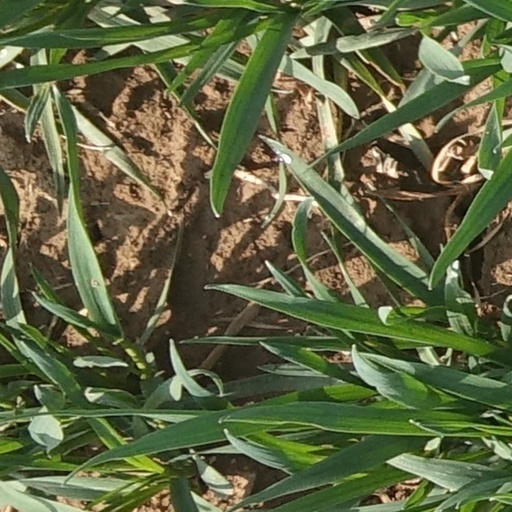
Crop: wheat